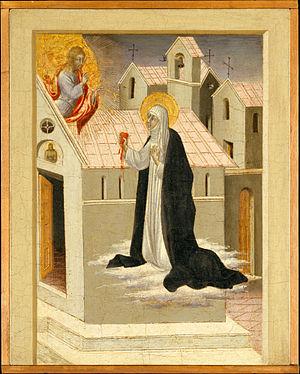
Le cœur est un symbole courant utilisé depuis l'Antiquité pour représenter le centre de l’activité émotionnelle, spirituelle, morale ou intellectuelle.